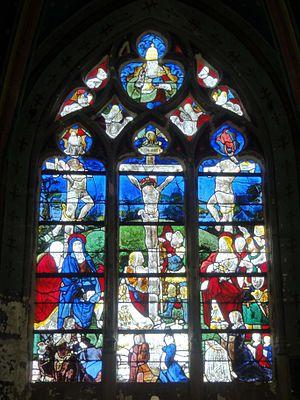
Verrière n° 0 - Crucifixion.
L'église Saint-Pierre-et-Saint-Paul est une église catholique paroissiale située à Fitz-James, en France. Elle a probablement été fondée par l'abbaye de Saint-Benoit-sur-Loire, qui était collateur de la cure, et entretenait un prieuré sur place. Il a été réuni à la paroisse en 1767. Les parties les plus anciennes de l'église actuelle remontent à la fin de la période romane, aux années 1140. Il s'agit de la base du clocher, qui possède une voûte d'ogives d'origine ; de l'élévation extérieure de la travée suivante du chœur ; et de cinq contreforts. La façade romane existait encore au milieu du XIXᵉ siècle. Elle a été réinventée lors d'une restauration pendant la seconde moitié du XIXᵉ siècle, et n'est plus qu'un pastiche architectural. La corniche, les deux fenêtres au nord de la nef, et le clocher du milieu du XIIᵉ siècle ont également été sacrifiés à une mise au goût du jour au XIXᵉ siècle, et l'intérieur de la nef romane est désormais pourvu de voûtes néo-gothiques. La plus grande partie de l'église date toutefois de la période gothique flamboyante, du second quart du XVIᵉ siècle.